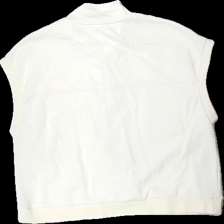
View: back
Type: Vest
Category: Ladies
Brand: Holly And Whyte (Lindex)
Colors: Yellow
Material: 82% cotton, 18% polyester
Cut: C-collar, Regular
Size: M
Season: All
Price range: 50-100
Recommended usage: Reuse